Gangvaa

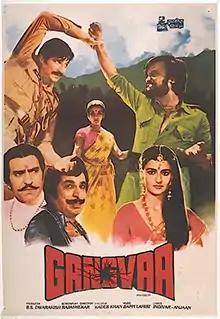
Poster

Gangvaa is a 1984 Indian Hindi-language film directed by Rajasekhar, starring Rajinikanth and Shabana Azmi. It is a remake of Rajasekhar's 1983 Tamil film "Malaiyoor Mambattiyan". The film had a successful run of over 50 weeks and more than 100 days at the Bombay Plaza theater.